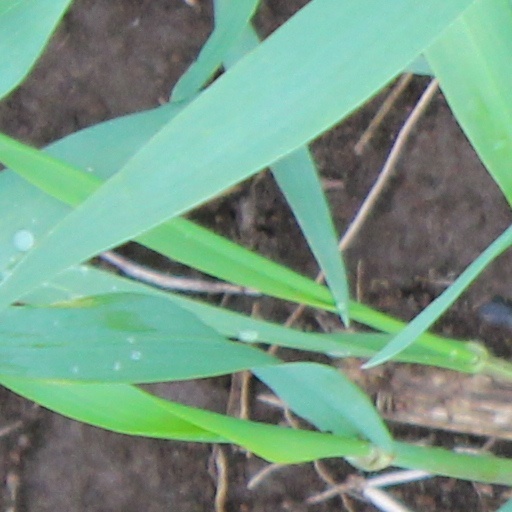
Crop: wheat